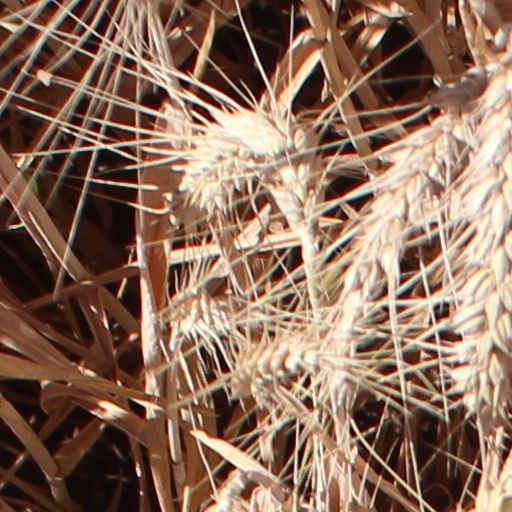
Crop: wheat